Otsquago Creek

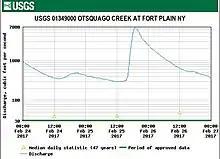
Graph from lower USGS stream gauge showing rise in discharge during February 2017

According to FEMA on September 22, 1938, October 2, 1945, October 17, 1955, and March 11, 1976, there were major floods along the creek. On March 5, 1979, an ice jamming caused the Mohawk River and Otsquago Creek to overflow and caused extensive damage in the Village of Fort Plain. Floodwaters were reported to be four feet deep in the on River Street and Hancock Street in the village. The flooding receded after the washout of the aqueduct on the creek by State Route 5S. Another severe storm caused catastrophic flooding along the Otsquago Creek between June 26 and June 29, 2006.